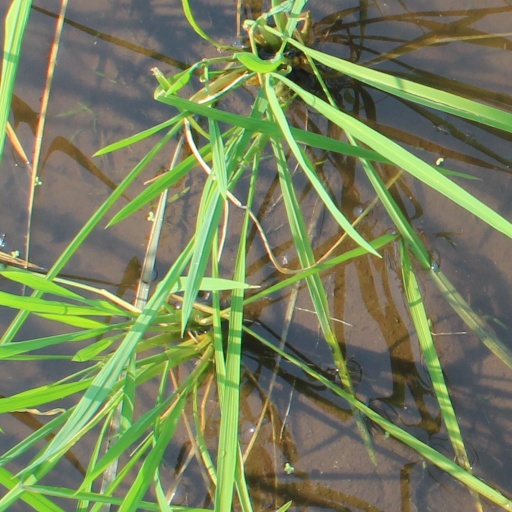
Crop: rice